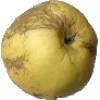
Label: Apple Golden 1